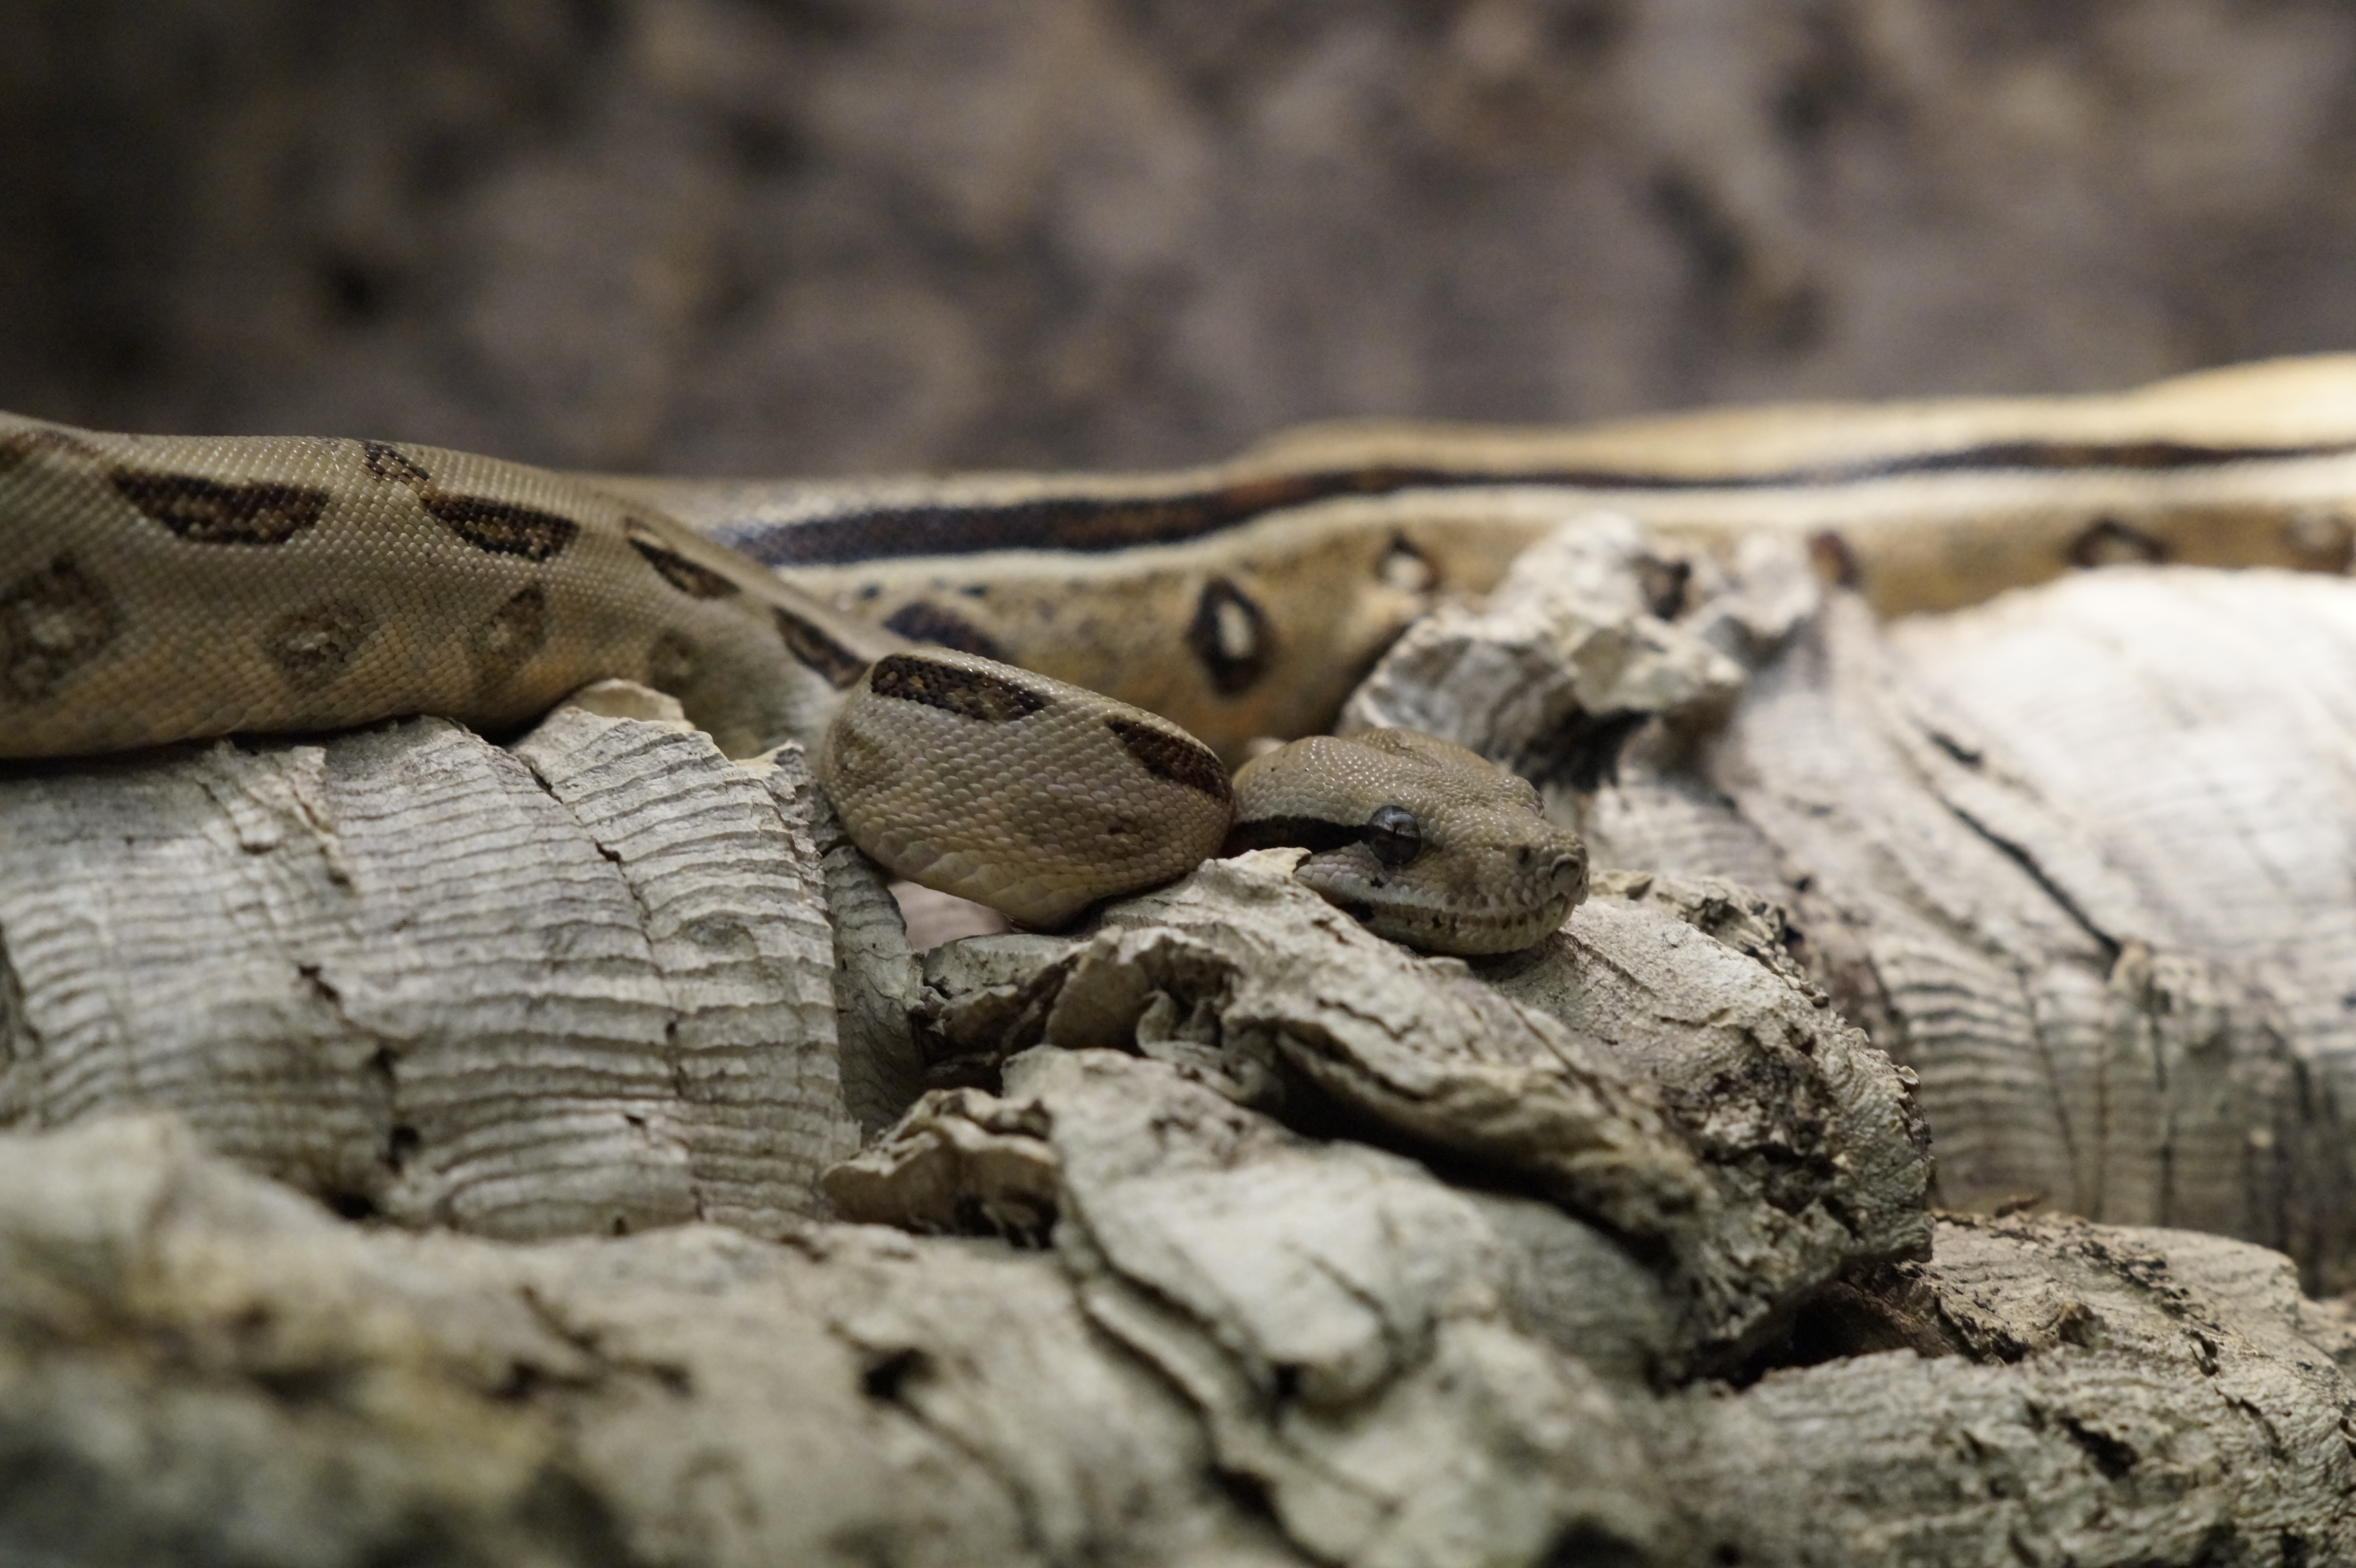
nature, rock, dry, wildlife, zoo, pattern, brown, reptile, fauna, crocodile, close up, camouflage, drawing, toxic, snake, rattlesnake, vertebrate, terrarium, dangerous, disguised, viper, boa constrictor, scaled reptile, boas